Kugemura Station

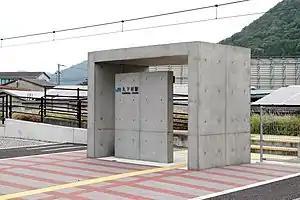
Kugemura Station in 2020

is a passenger railway station located in the city of Tamba, Hyōgo Prefecture, Japan, operated by West Japan Railway Company (JR West).